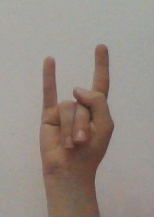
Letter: la